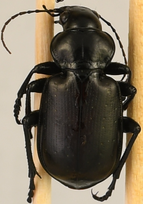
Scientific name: Calosoma affine
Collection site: Konza Prairie Agroecosystem NEON (KONA), plot KONA_004